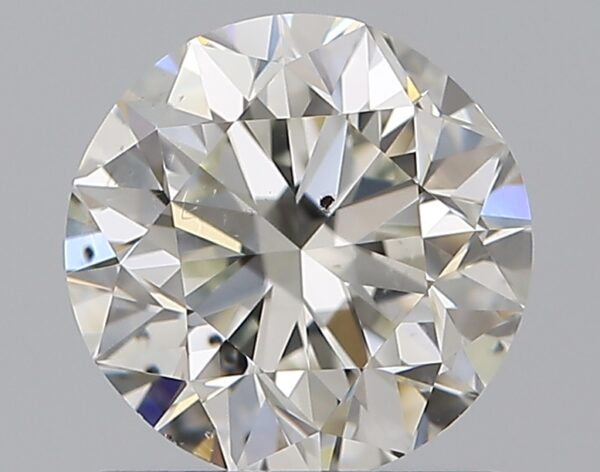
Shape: round
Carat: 1
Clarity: SI1
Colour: J
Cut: VG
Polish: EX
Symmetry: GD
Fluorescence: N
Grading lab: GIA
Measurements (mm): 6.14 x 6.25 x 4.04